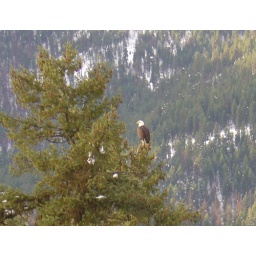
Bald eagle in a tree just outside my house